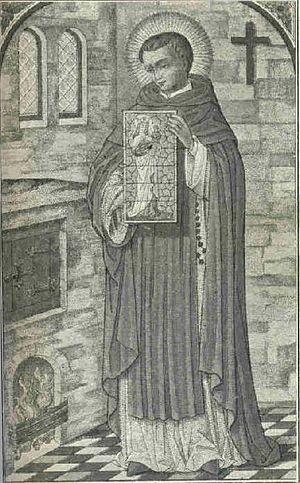
Cette liste concerne des saints reconnus comme tels par l'Église catholique qui ont vécu au XVᵉ siècle.
Jacques d'Ulm est un dominicain peintre sur verre du Quattrocento et reconnu bienheureux par l'Église catholique.